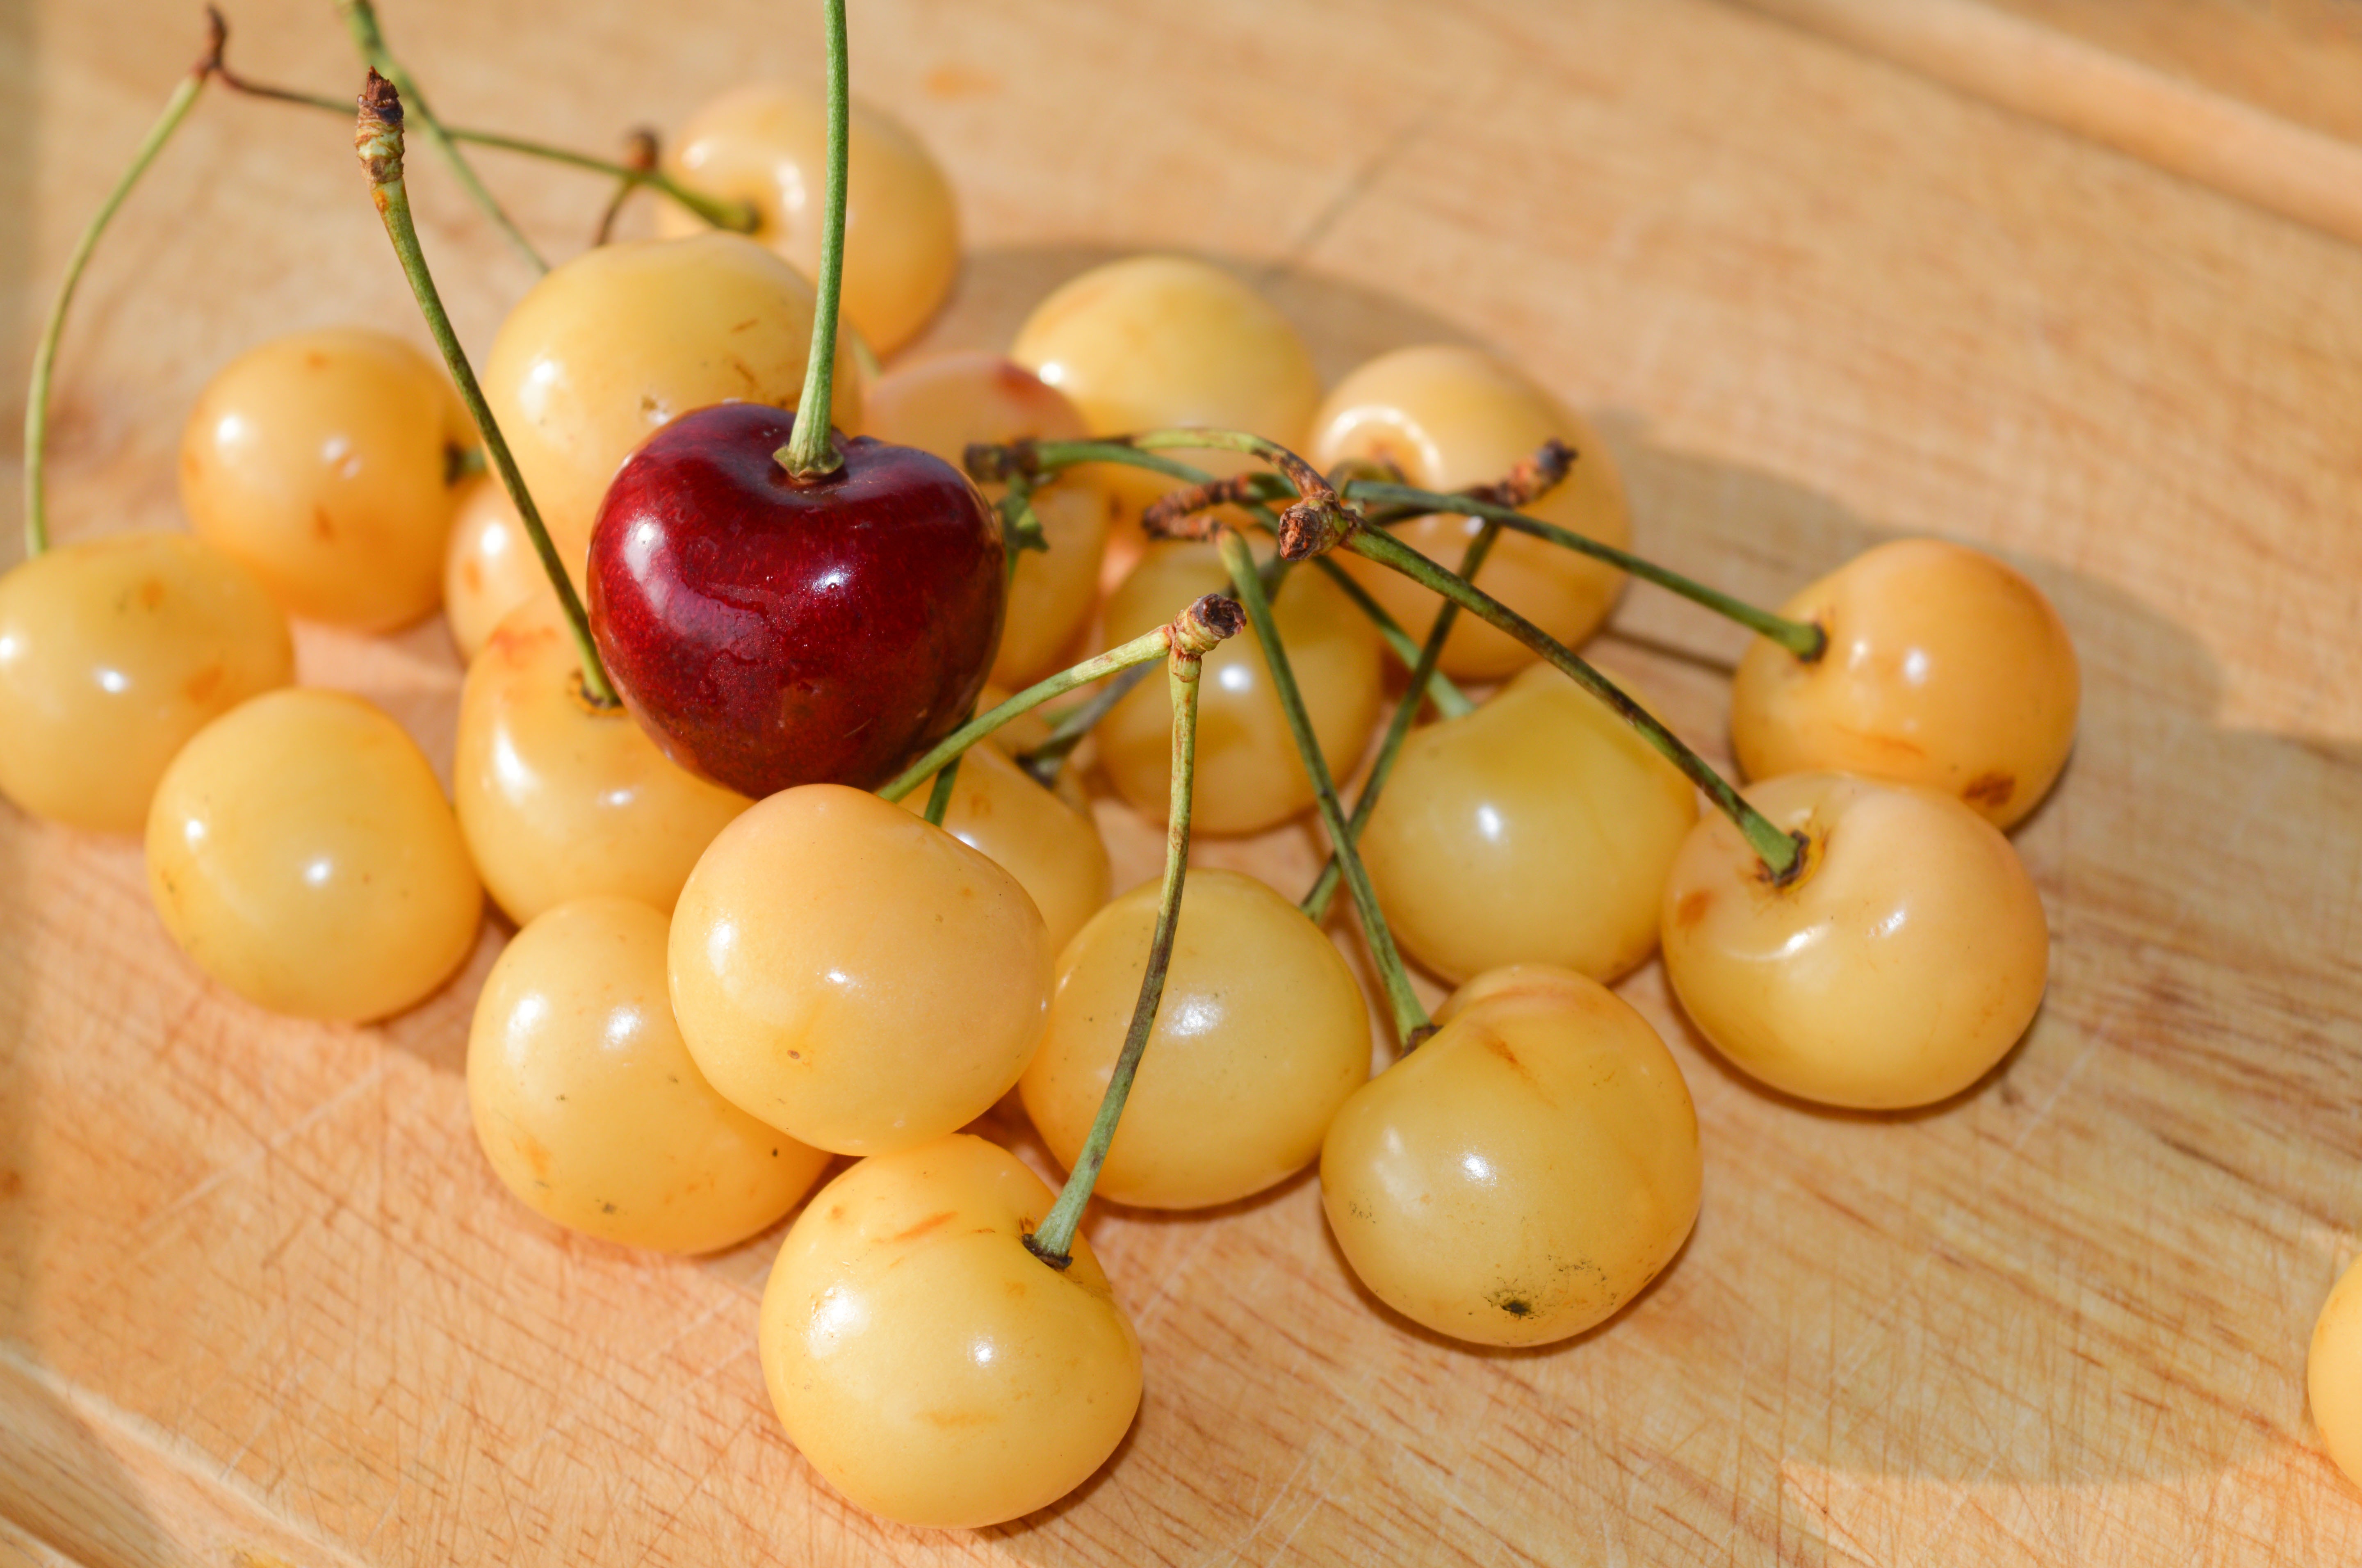
plant, fruit, berry, sweet, summer, ripe, food, produce, vegetable, fresh, closeup, special, cherry, other, flowering plant, rose family, yellow cherries, a handful of cherries, yellow cherry, land plant